Dublin Philharmonic Orchestra

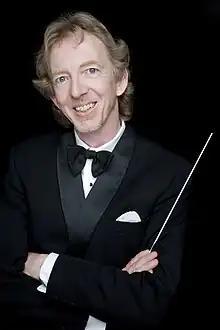
Music Director & Conductor Derek Gleeson

The Hong Kong-based, Phoenix Television Station, made a documentary about the Orchestra's China Tour of 2010.